Lend-Lease

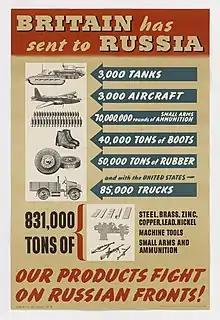
Poster advertising British aid to the Soviet war effort

If Germany defeated the Soviet Union, the most significant front in Europe would be closed. Roosevelt believed that if the Soviets were defeated the Allies would be far more likely to lose. Roosevelt concluded that the United States needed to help the Soviets fight against the Germans. Because of its utmost importance, Roosevelt directed his subordinates to heavily prioritise shipments of aid to the Soviet Union above most other uses of available shipping. Soviet Ambassador Maxim Litvinov significantly contributed to the Lend-Lease agreement of 1941. In the fall of 1941, the US Army set up the United States Military Mission to Moscow to help the flow of Lend-Lease material into Russia. In 1943, Major General John R. Dean would be named the commander of the Moscow Mission and to brief Joseph Stalin on Operation Overlord. American deliveries to the Soviet Union can be divided into the following phases: